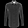
Label: Shirt